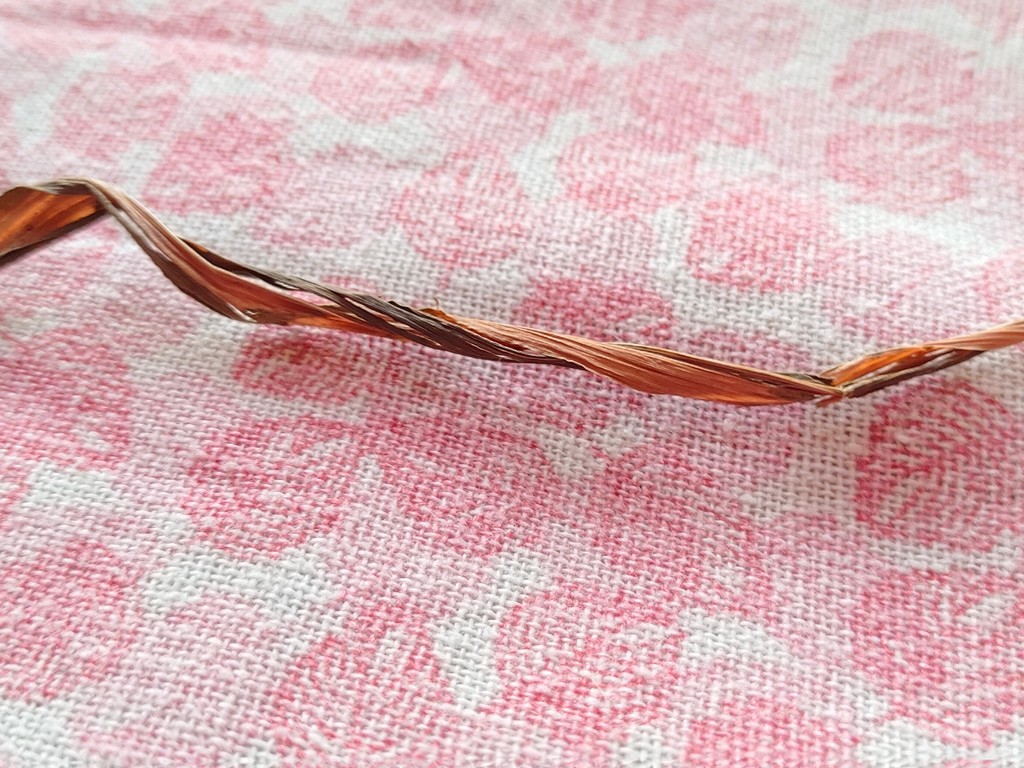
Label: Dried